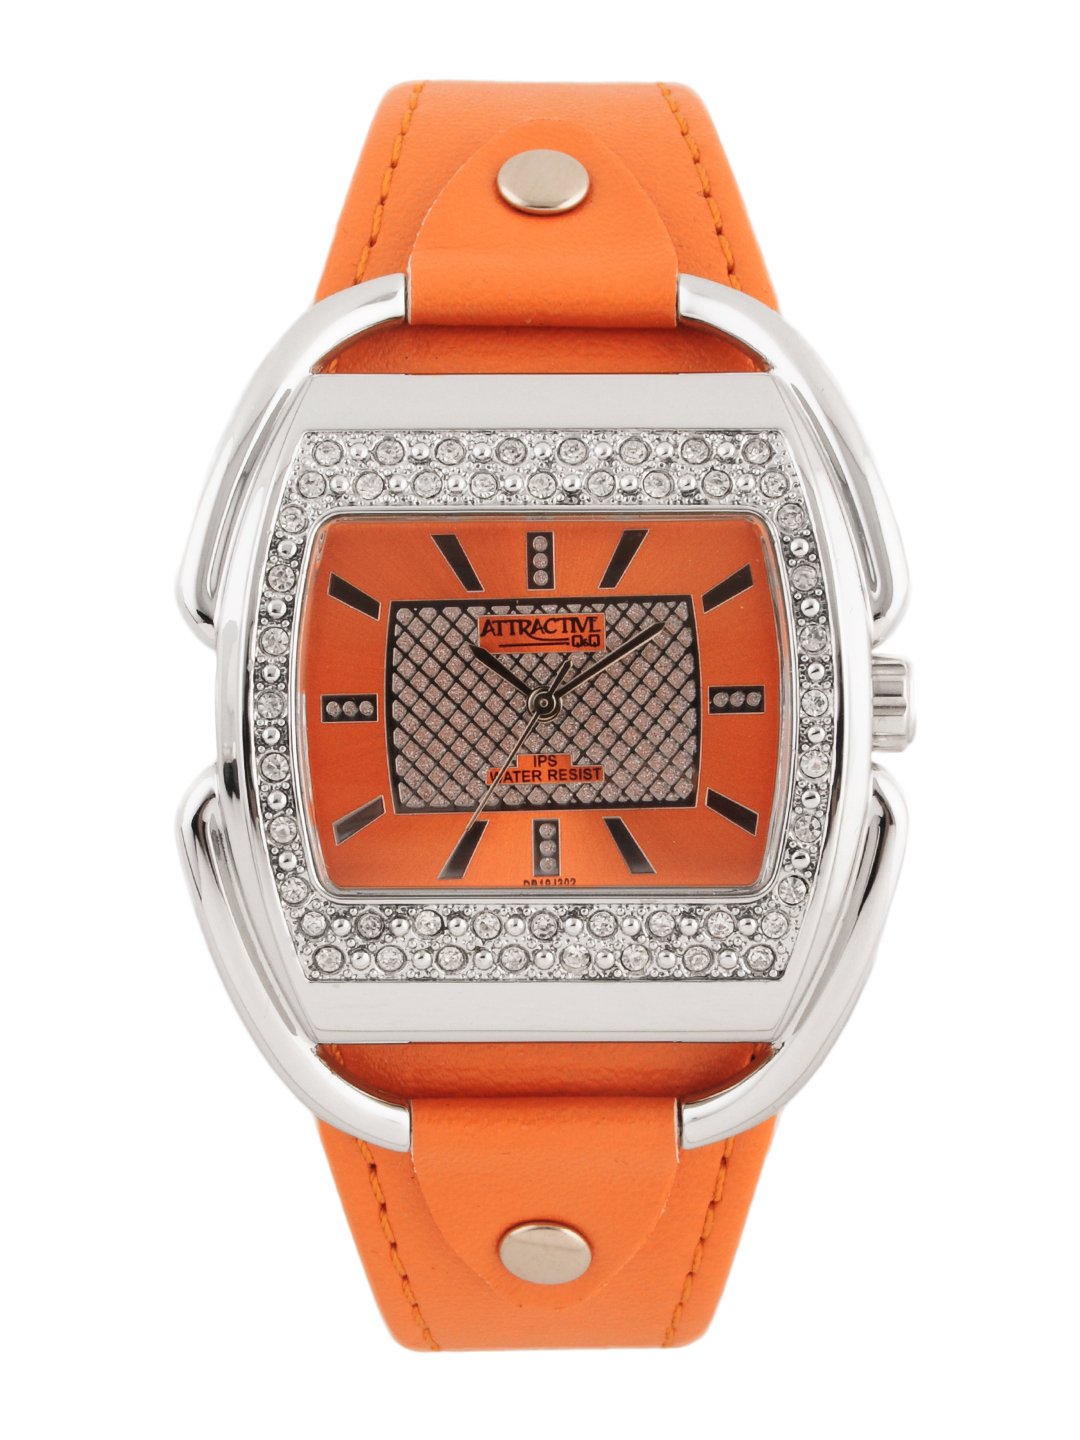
Q&Q Women Orange Watch
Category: Accessories / Watches / Watches
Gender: Women
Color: Orange
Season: Winter 2016
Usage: Casual